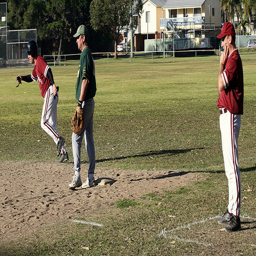
a man stands on a base as a person is running
a base coach watching  the runner with the basemen standing by
Uniformed baseball players during a game in progress.
a baseball game in progress on a field
Three baseball players are standing on the field